Mahayana sutras

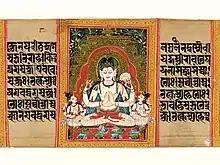
Folio from a manuscript of the "Aṣṭasāhasrikā Prajñāpāramitā Sūtra" depicting Shadakshari Lokesvara, early 12th century, opaque watercolor on palm leaf

The teachings as contained in the Mahāyāna sūtras as a whole have been described as a loosely bound bundle of many teachings, which was able to contain the various contradictions. Because of these contradictory elements, there are "very few things that can be said with certainty about Mahāyāna Buddhism".